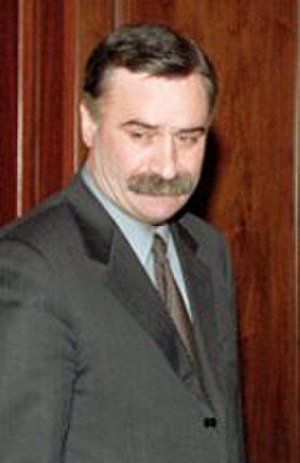
Ruslan Ausjev
Ruslan Ausjev
Ruslan Sultanovitj Ausjev var Ingusjiens præsident fra marts 1993 til december 2001. Han er modtager af hædersmærket Sovjetunionens helt fra 7. maj 1982.